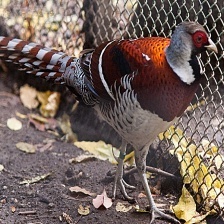
Species: ELLIOTS  PHEASANT
Scientific name: SYRMATICUS ELLIOTI